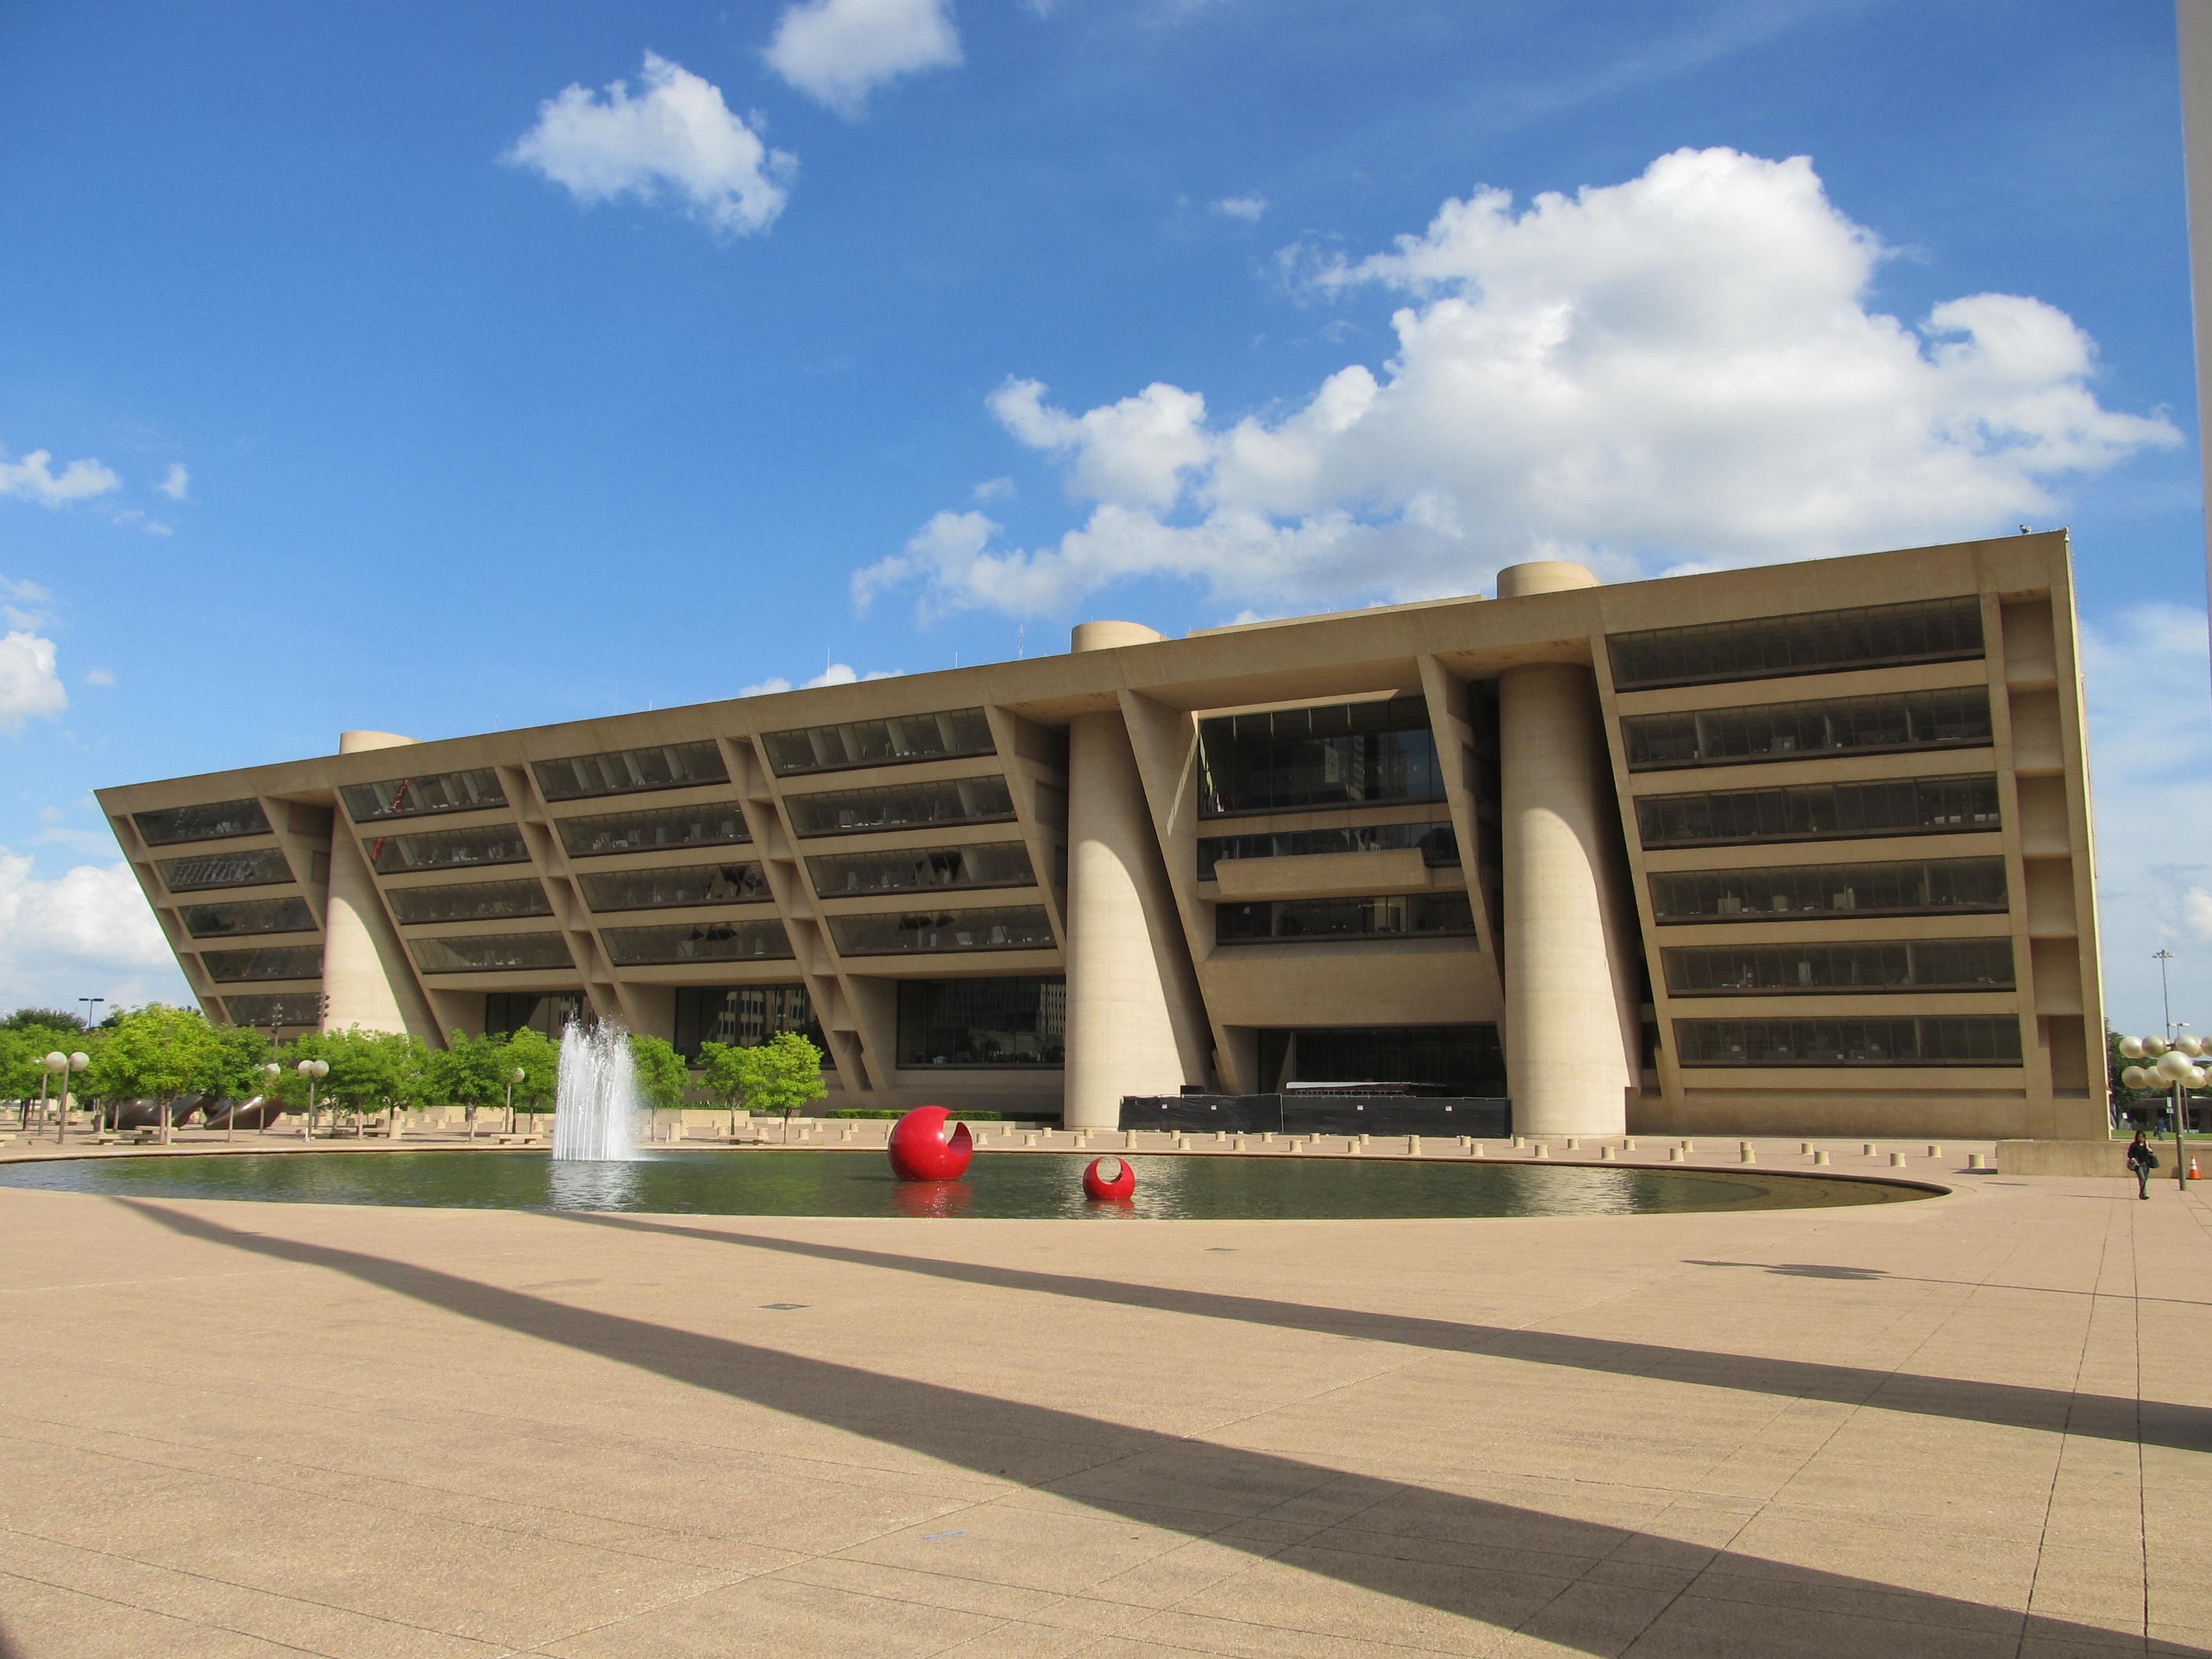
architecture, structure, building, plaza, facade, property, modern, texas, dallas, commercial building, headquarters, real estate, city hall, convention center, government building, sport venue